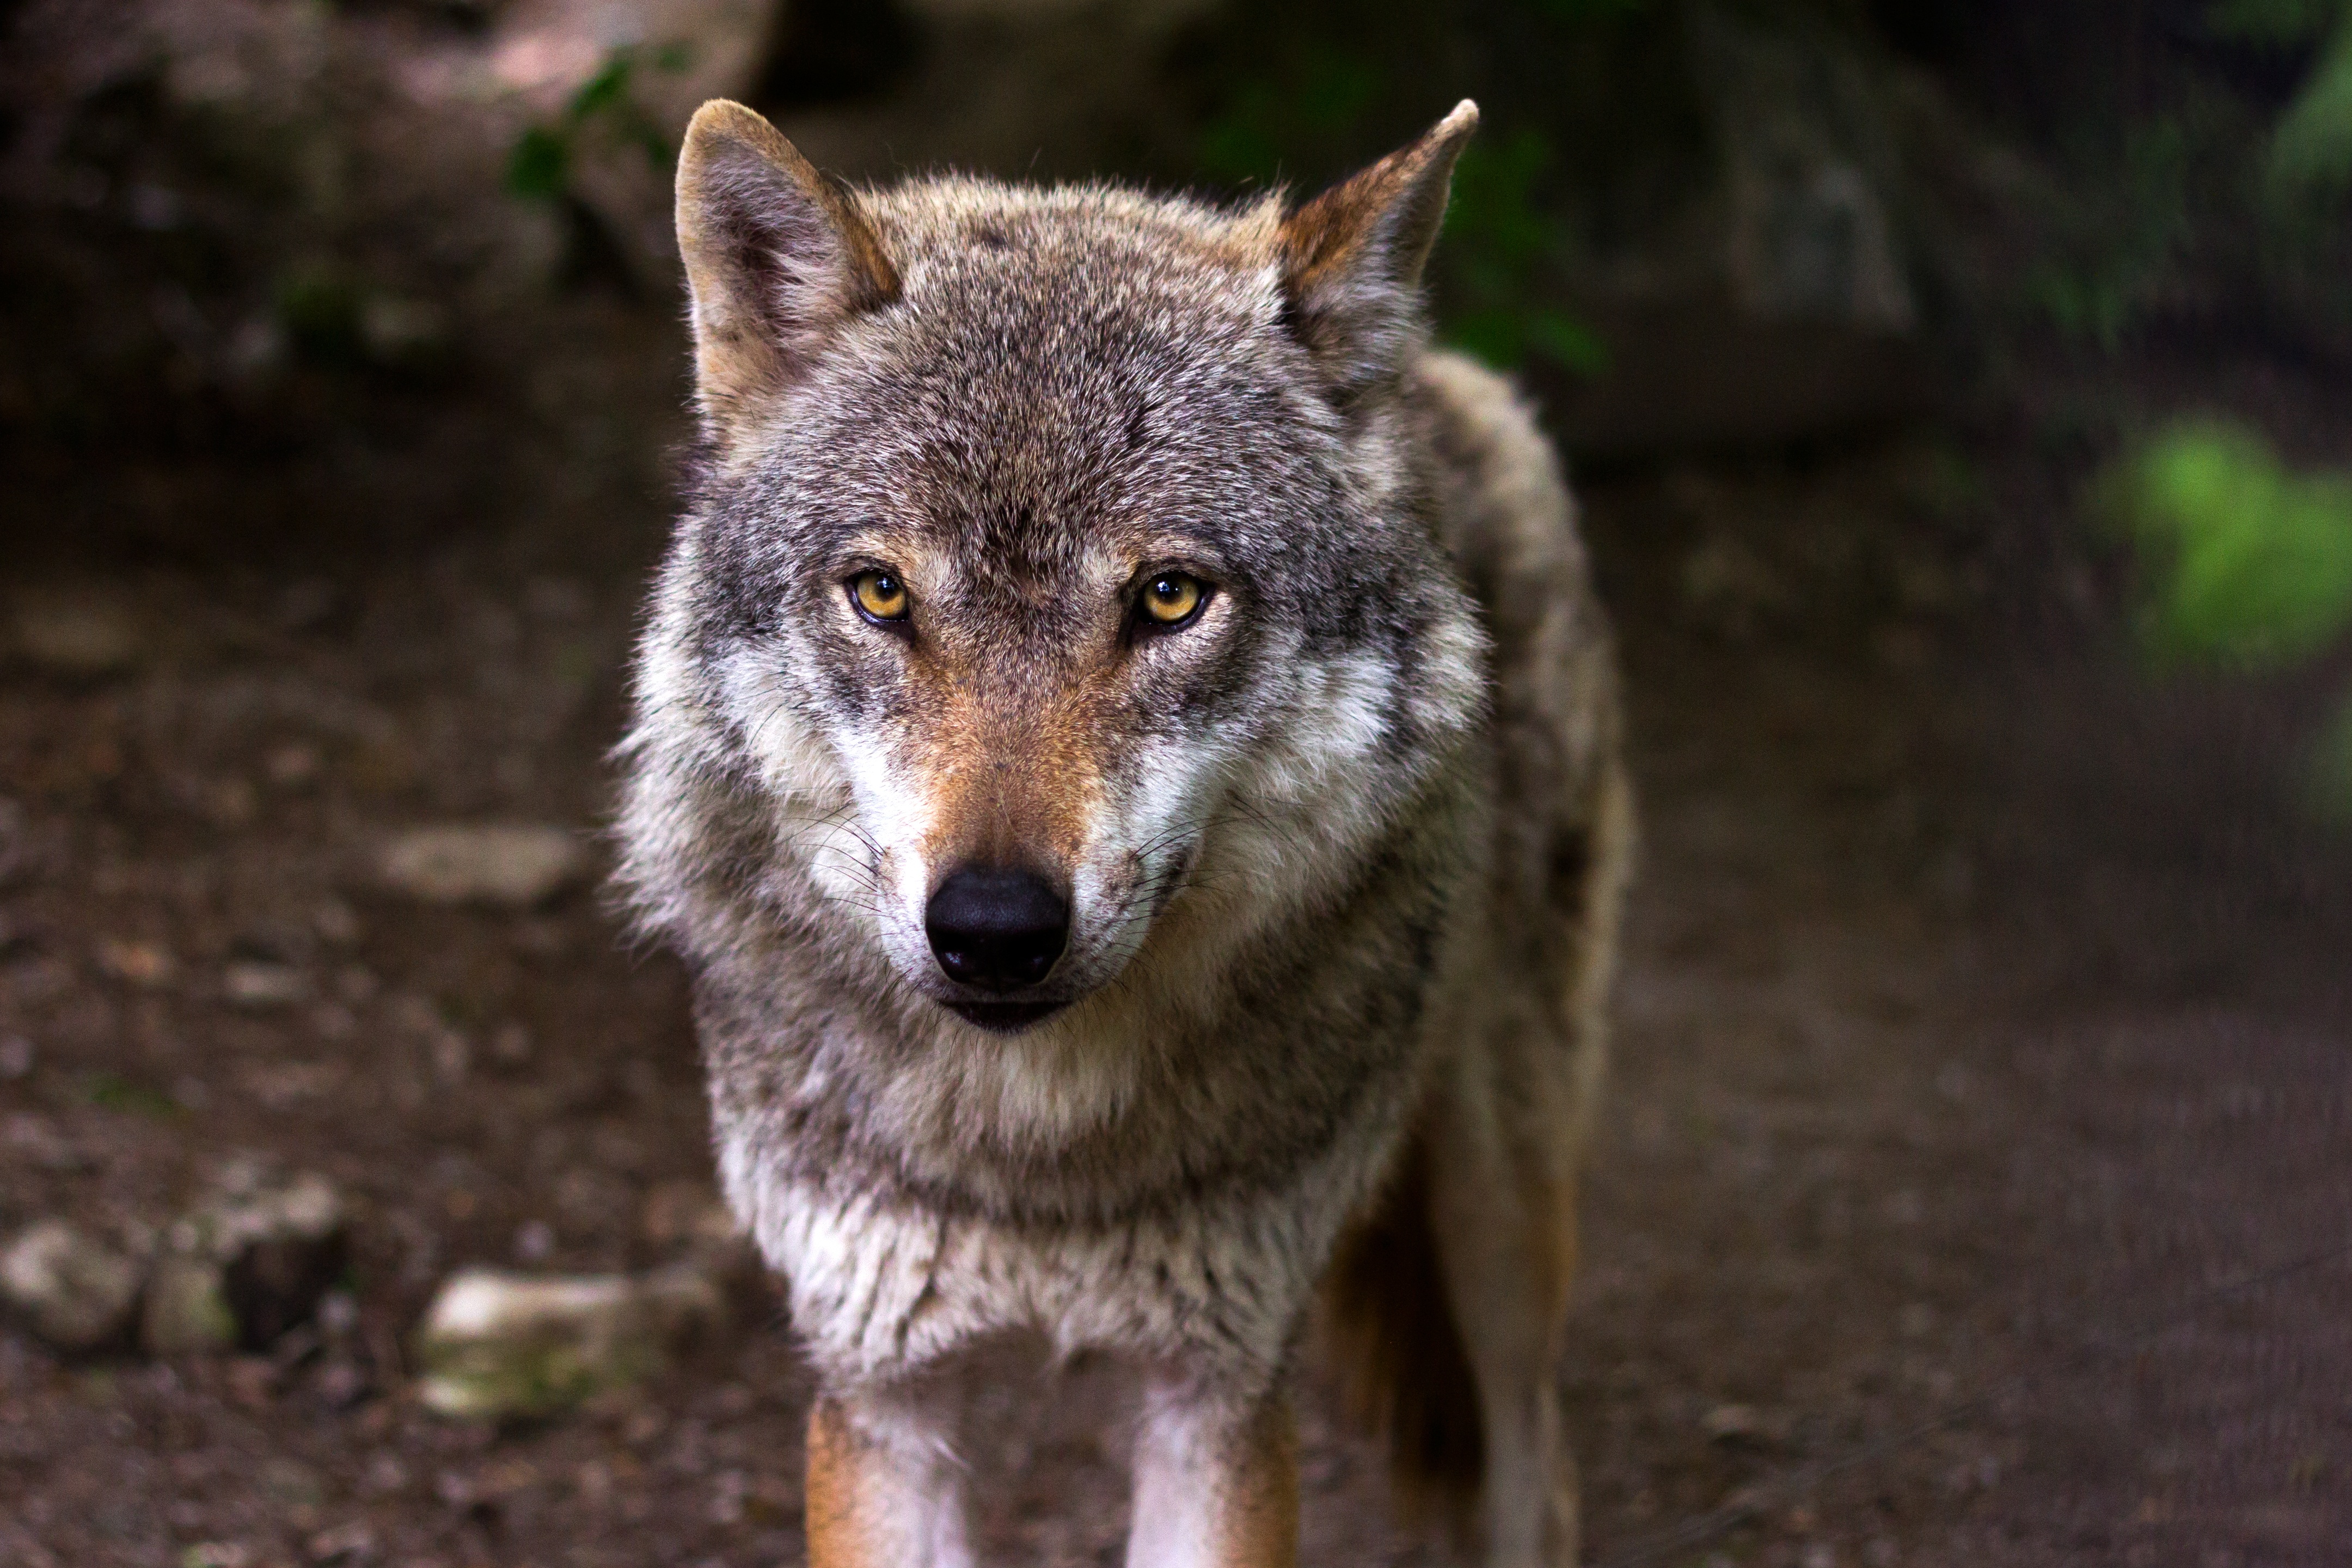
forest, view, animal, wildlife, portrait, mammal, wolf, predator, coyote, fauna, eyes, vertebrate, hunter, canis lupus, hundeartig, dog like mammal, red wolf, kit fox, saarloos wolfdog, wolfdog, czechoslovakian wolfdog, dog breed group, canis lupus tundrarum, grey fox